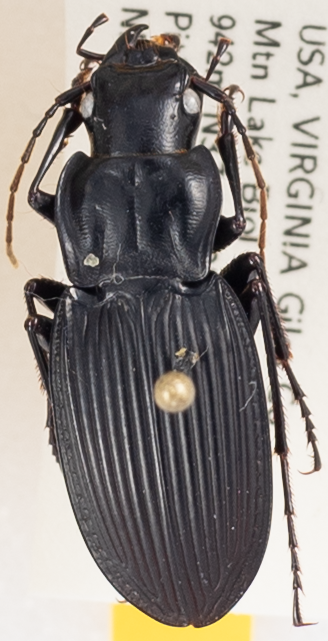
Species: Dicaelus teter
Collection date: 2019-09-10
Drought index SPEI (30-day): -1.93
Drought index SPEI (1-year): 1.69
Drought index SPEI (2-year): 1.69